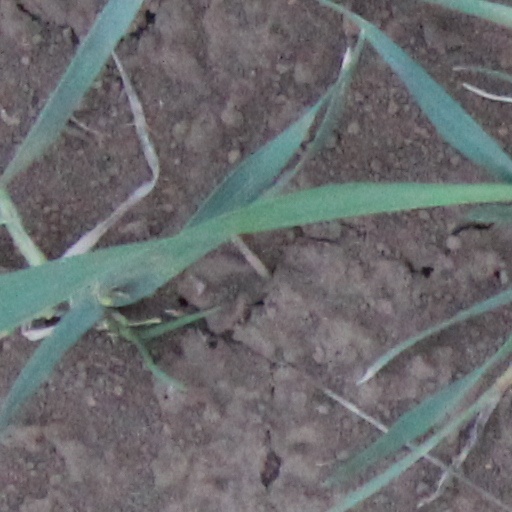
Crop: wheat